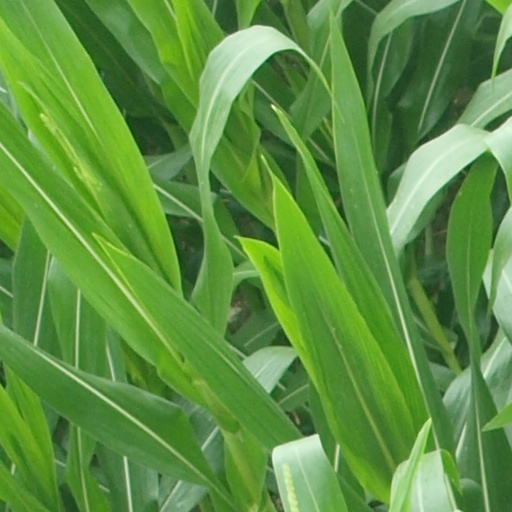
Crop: maize; corn